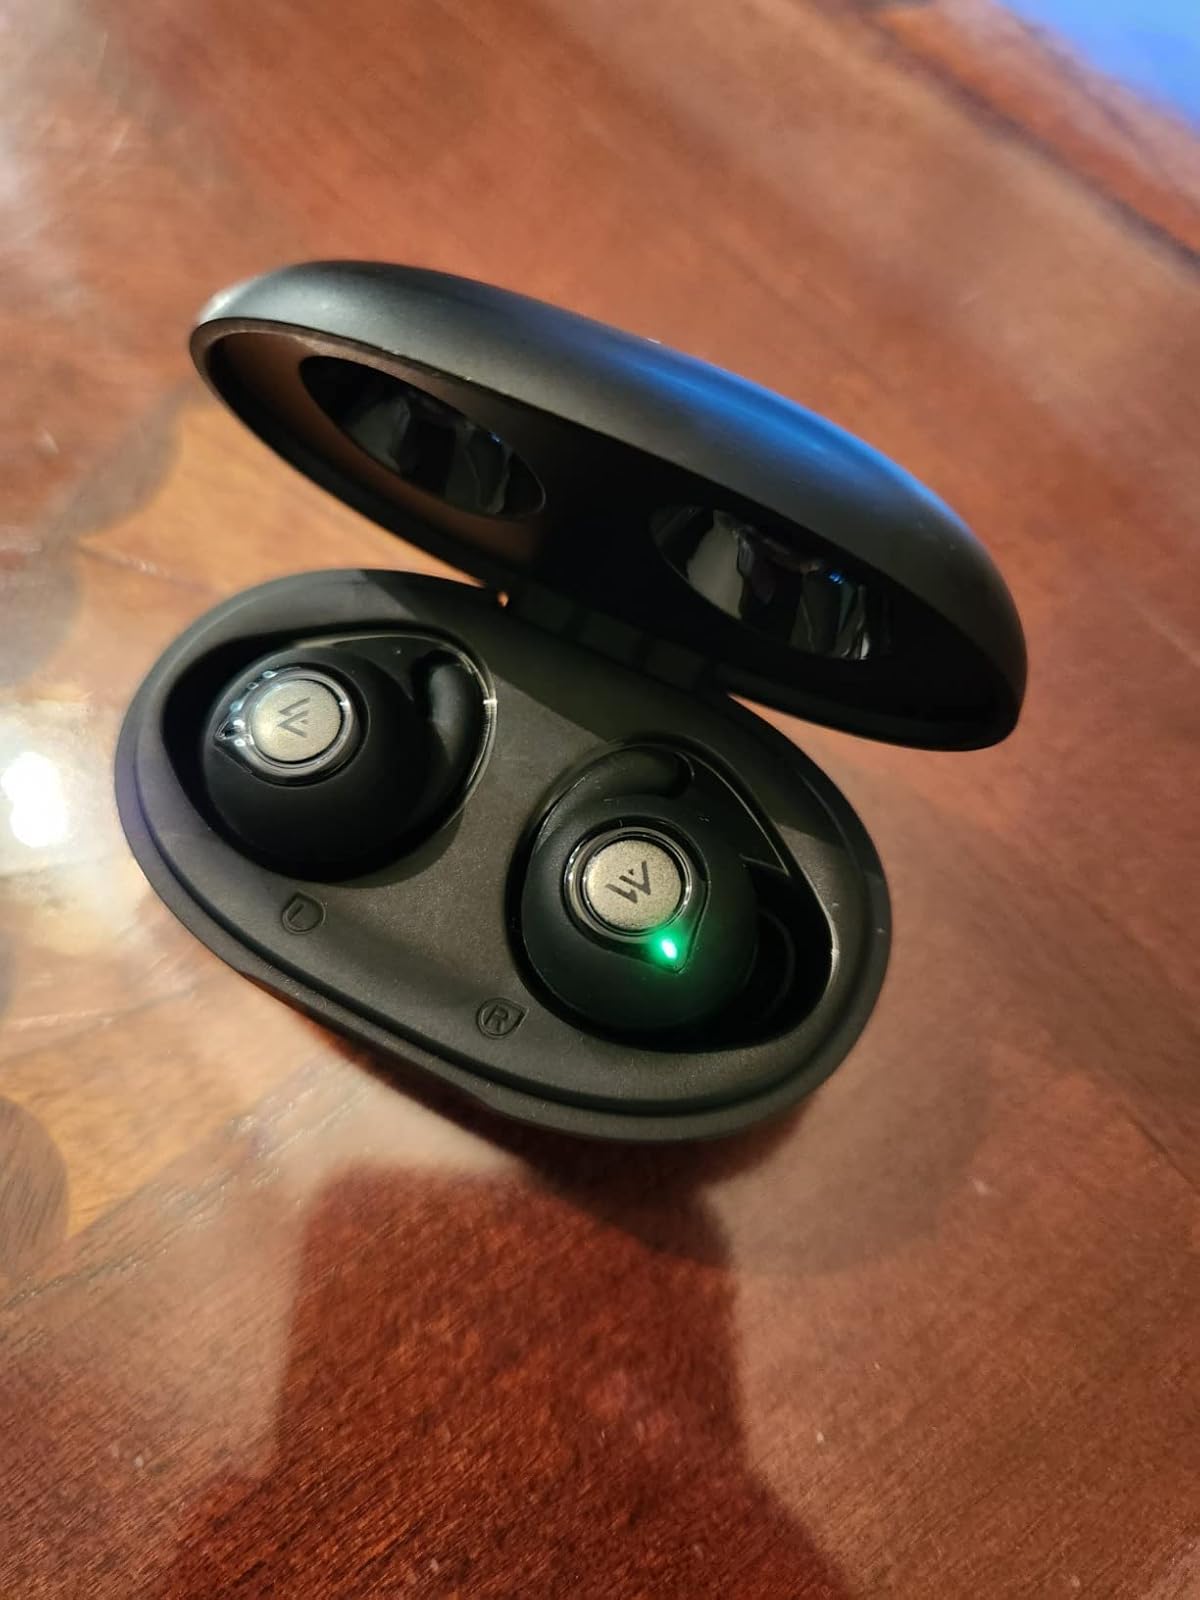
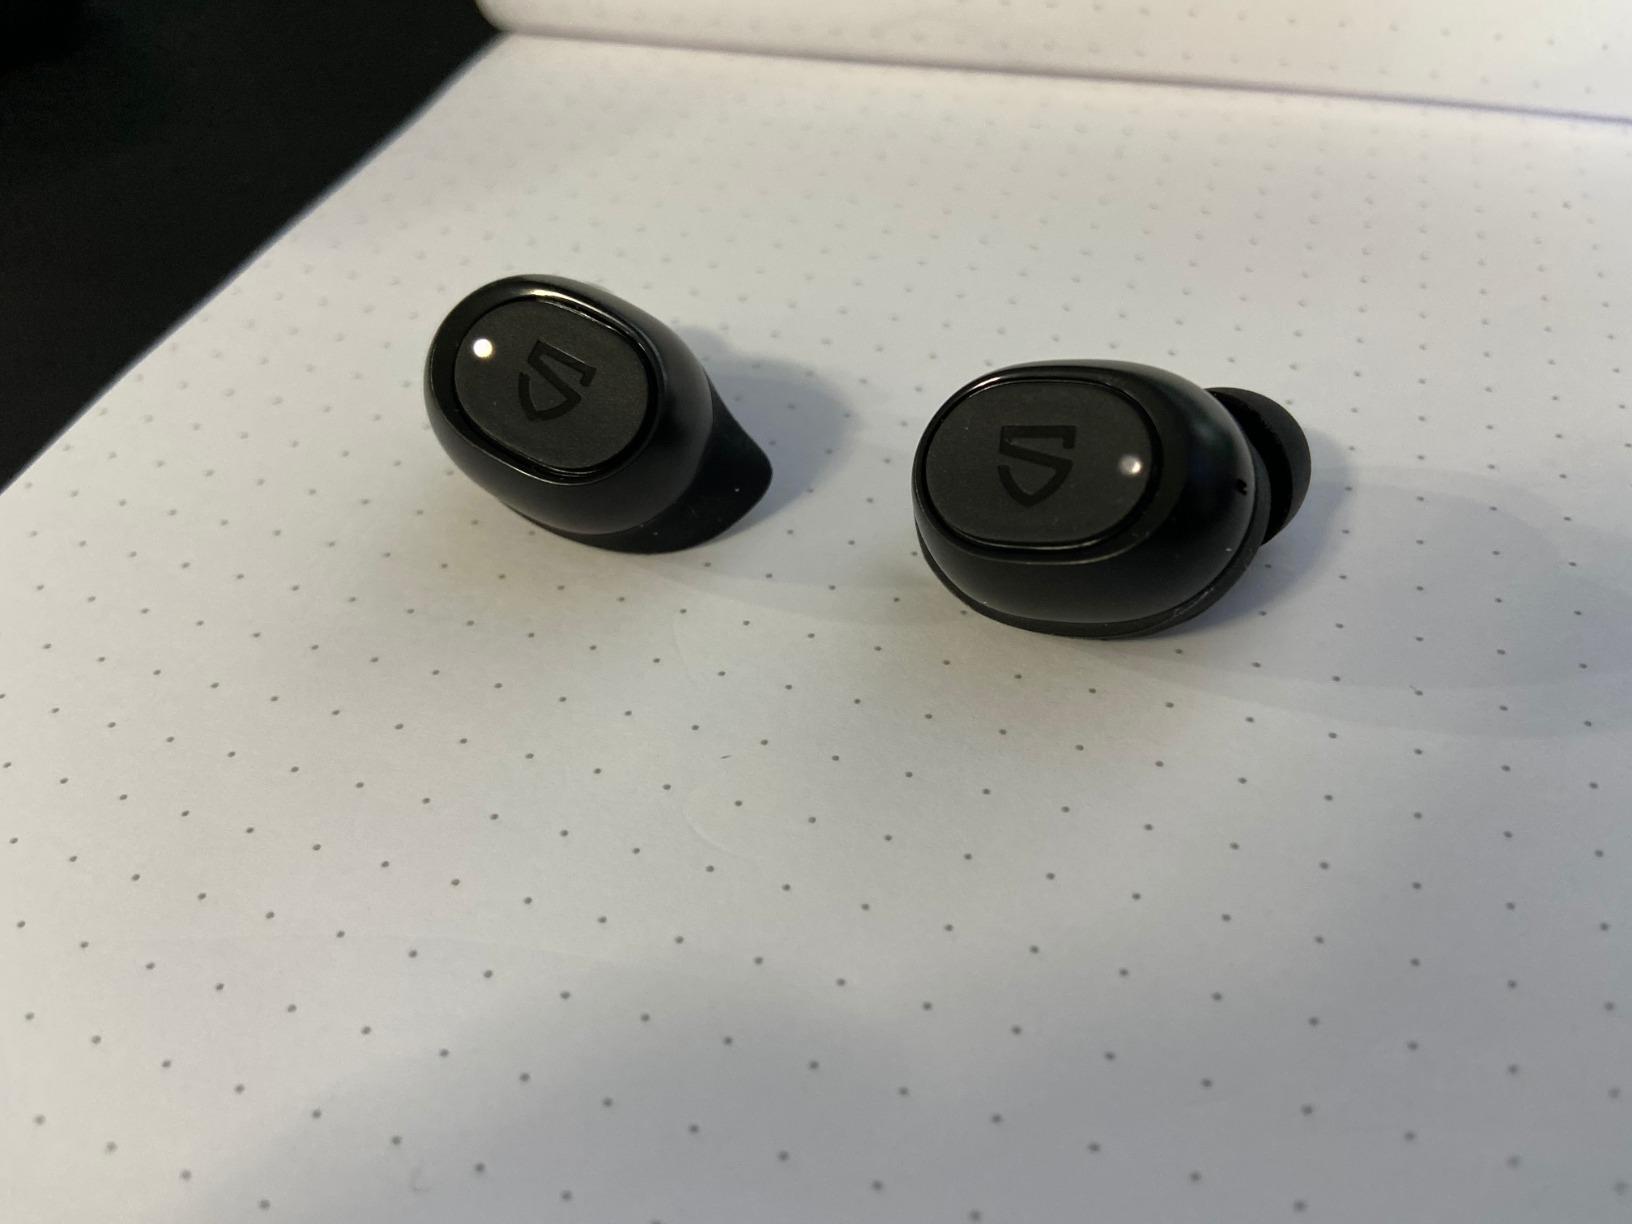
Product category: earbuds
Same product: no